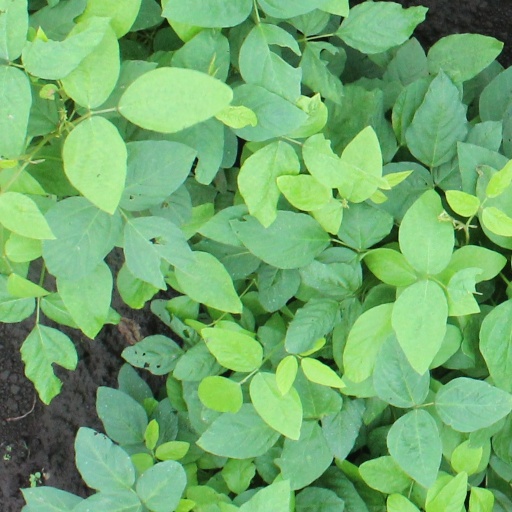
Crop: soybean